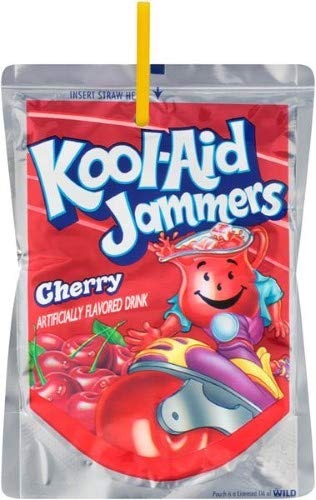
Item Name: Kool-Aid Jammers Fruit Drink, Cherry (Pack of 2)
Product Description: So Many Ways to Enjoy Kool-Aid Flavorful fun made easy, by the pitcher or by the glass. Available in a rainbow of flavors! Kool-Aid Jammers Fruit Drink, Cherry
Value: 1.0
Unit: Count

Price: 32.38